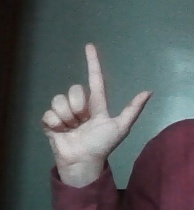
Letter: laam